Midfielder

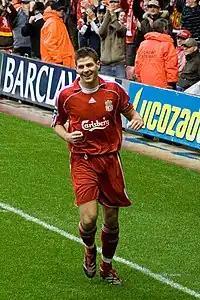
A hardworking box-to-box midfielder, Steven Gerrard has been lauded for his effectiveness both offensively and defensively; and his ability to make late runs from behind into the penalty area.

The term "box-to-box midfielder" refers to central midfielders who are hard-working and who have good all-round abilities, which makes them skilled at both defending and attacking. These players can therefore track back to their own box to make tackles and block shots and also carry the ball forward or run to the opponents' box to try to score. Beginning in the mid-2000s, the change of trends and the decline of the standard 4–4–2 formation (in many cases making way for the 4–2–3–1 and 4–3–3 formations) imposed restrictions on the typical box-to-box midfielders of the 1980s and 1990s, as teams' two midfield roles were now often divided into "holders" or "creators", with a third variation upon the role being described as that of a "carrier" or "surger". Some notable examples of box-to-box midfielders are Lothar Matthäus, Clarence Seedorf, Bastian Schweinsteiger, Steven Gerrard, Johan Neeskens, Sócrates, Yaya Touré, Arturo Vidal, Patrick Vieira, Frank Lampard, Bryan Robson, Roy Keane, and more recently, Jude Bellingham and Declan Rice.